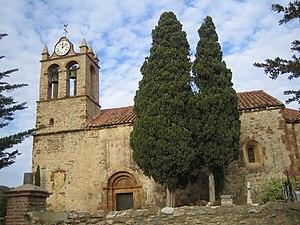
L'église Sainte-Marie du Mercadal, ou église Notre-Dame de l'Assomption, est une église de style roman située à Castelnou, dans le département français des Pyrénées-Orientales.
Cet article recense les monuments historiques des Pyrénées-Orientales, en France.
Cet article présente une liste des églises romanes des Pyrénées-Orientales.